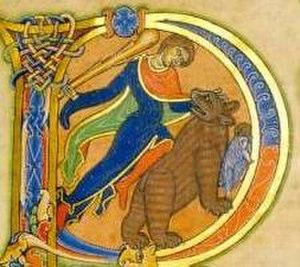
Un civil assaillant un ours dans la Bible de Winchester, fin XIIe
L'ours dans la culture des populations humaines en contact avec cet animal, qui partagea longtemps son biotope avec elles, a toujours occupé une place particulière. Dès l'époque préhistorique, il a incarné une divinité. Si la thèse du culte de l'ours au paléolithique moyen est controversée, de nombreuses formes de vénération liées à sa chasse et associées à des rites parfois violents sont plus tard attestées dans de multiples sociétés autour du monde. L'ours fut considéré comme un double animal de l'homme, un ancêtre tutélaire, un symbole de puissance, de renouveau, du passage des saisons, et même de royauté puisqu'il fut longtemps symboliquement le roi des animaux en Europe. Étroitement associé à des pratiques et traditions animistes « païennes » parfois transgressives, l'ours et ses cultes furent combattus par l'Église catholique lors des évangélisations successives, conduisant à sa dépréciation et à sa diabolisation progressive, jusqu'à lui donner une réputation d'animal goinfre et stupide au Moyen Âge.